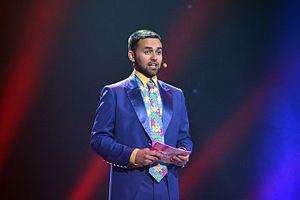
Timur Valeriyovych Miroshnychenko est un présentateur de télévision ukrainien sur la chaîne publique nationale Pershyi Natsionalnyi.